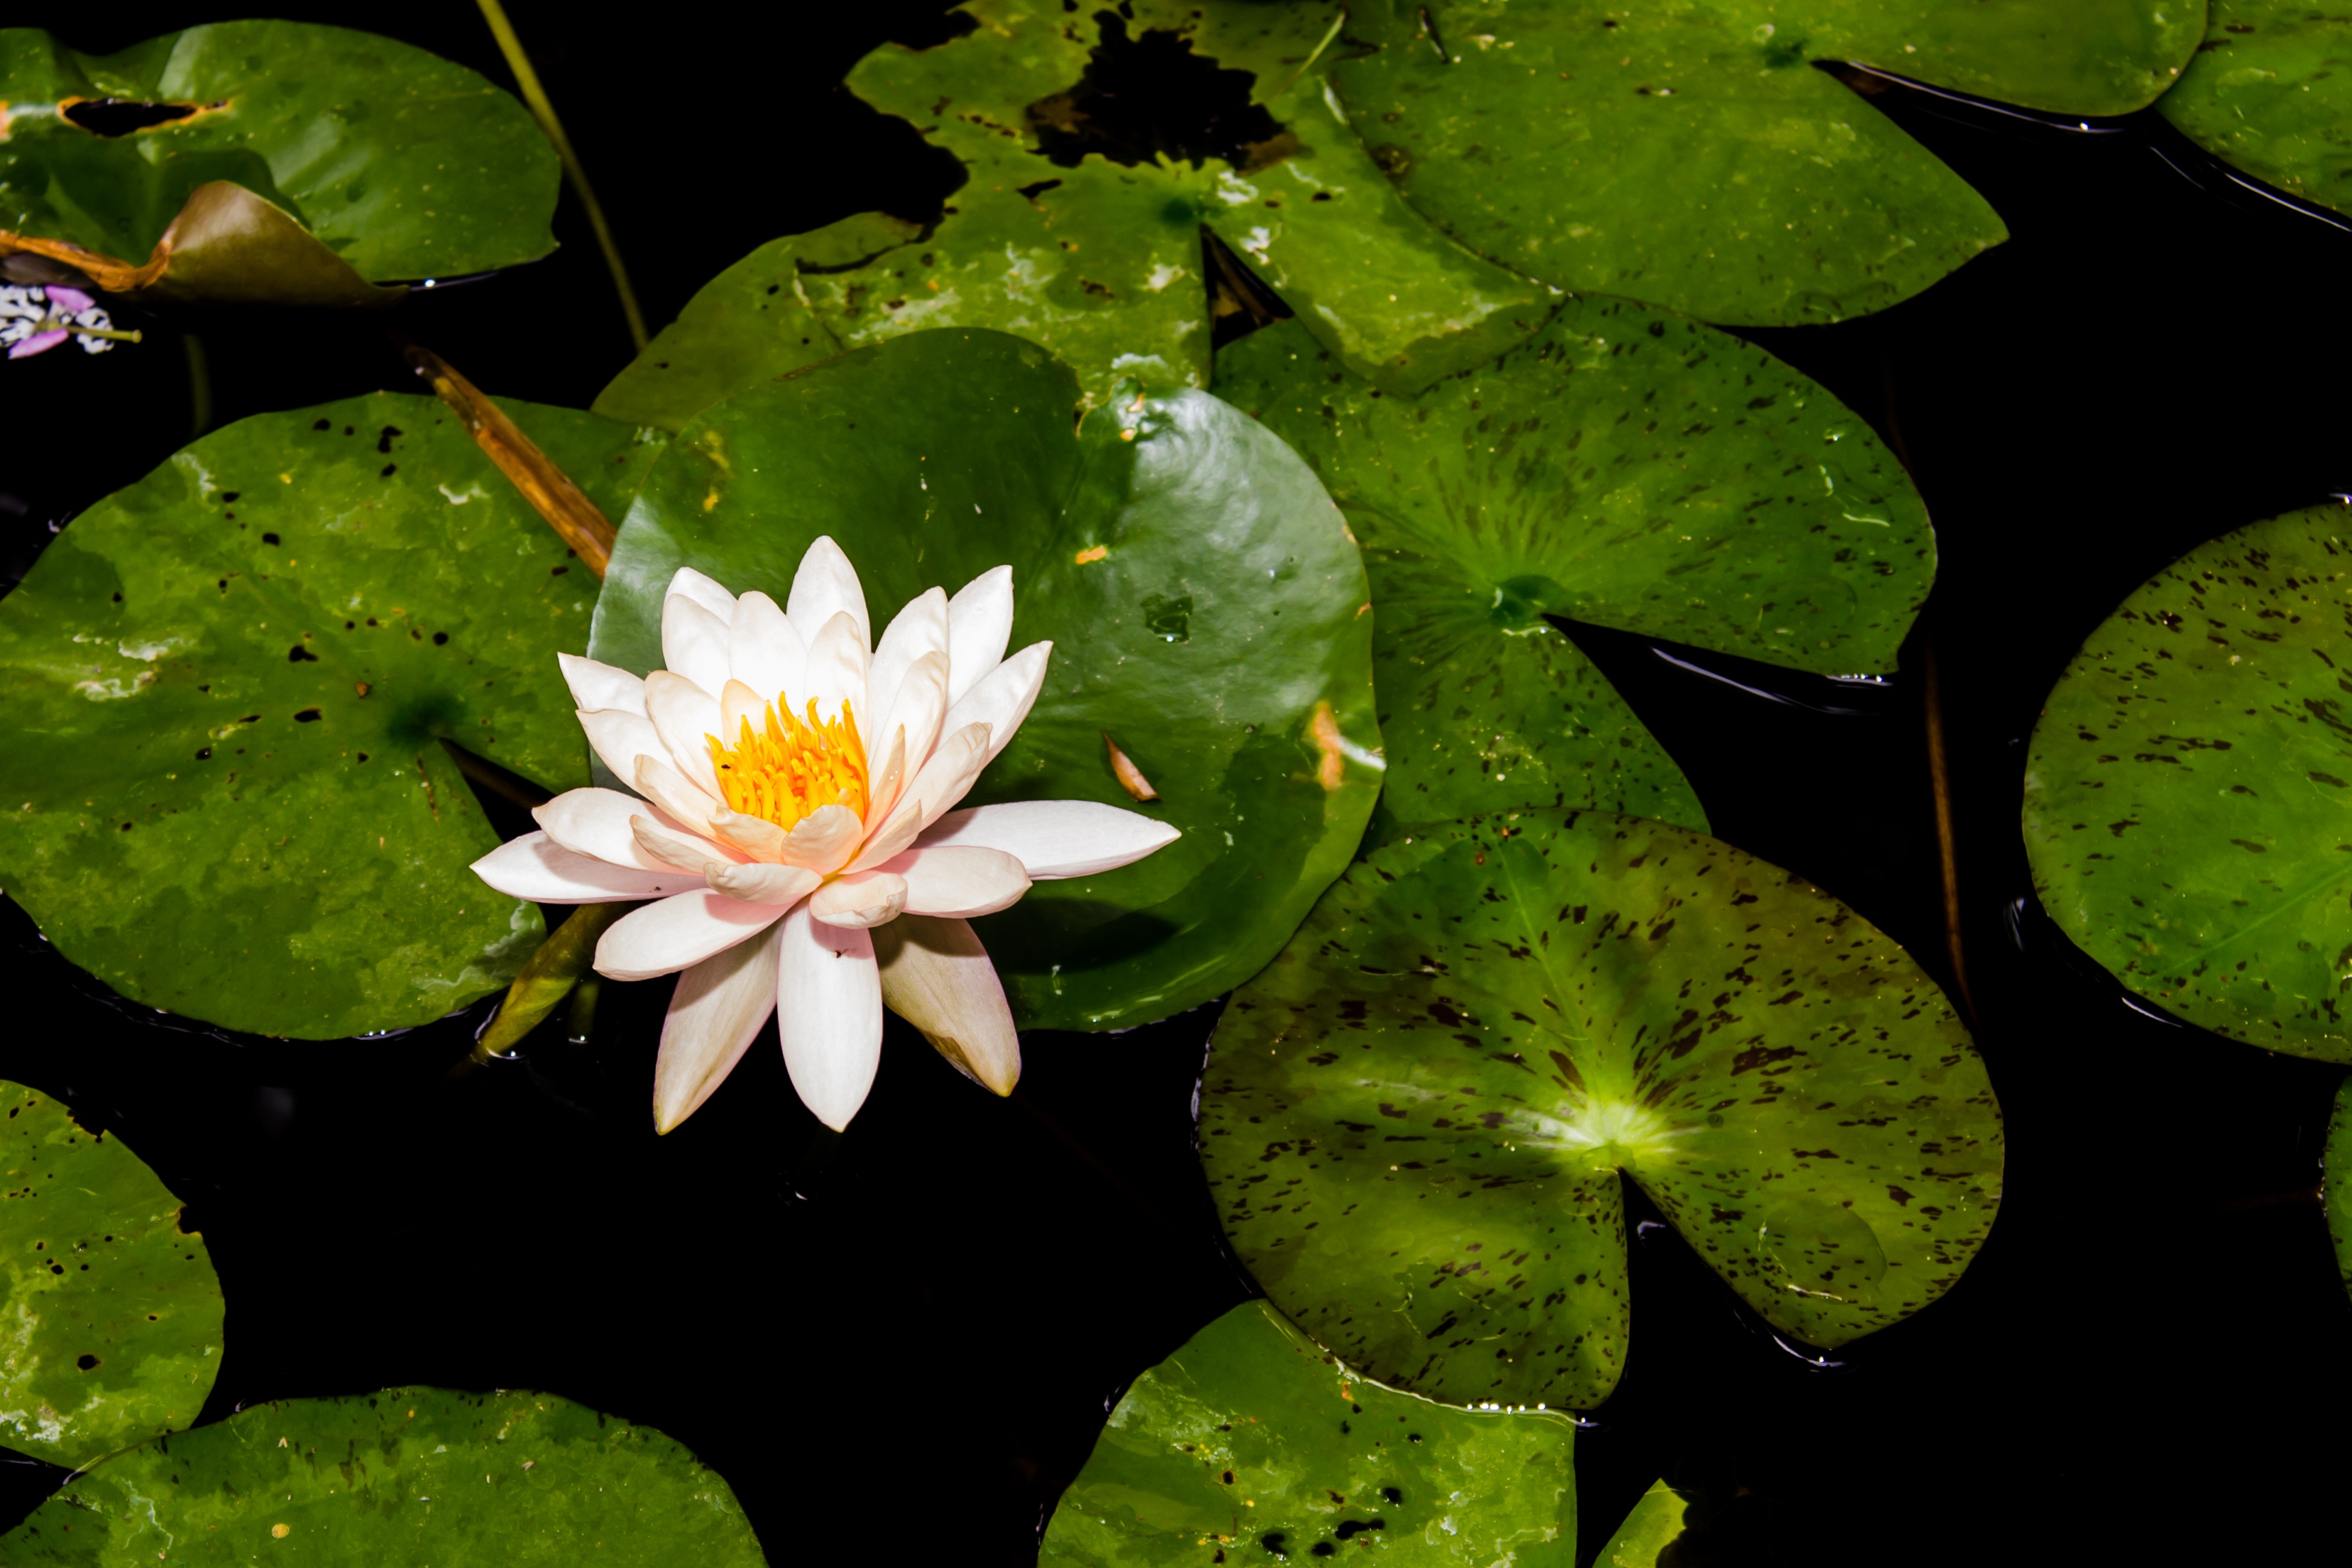
nature, plant, leaf, flower, petal, home, male, pond, horn, green, botany, sacred lotus, aquatic plant, flora, page, write, lotus, macro photography, flowering plant, annual plant, land plant, lotus family